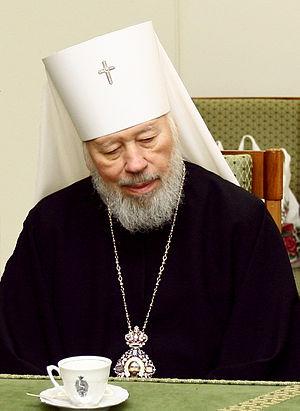
Le métropolite Volodymyr ou Vladimir Patriarcat de Moscou) (depuis 1992). Son titre est : Sa Béatitude Volodymyr, Métropolite de Kiev et de toute l'Ukraine. Il est nommé Héros d'Ukraine le 9 juillet 2011.